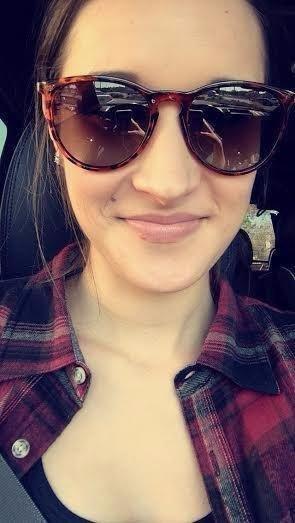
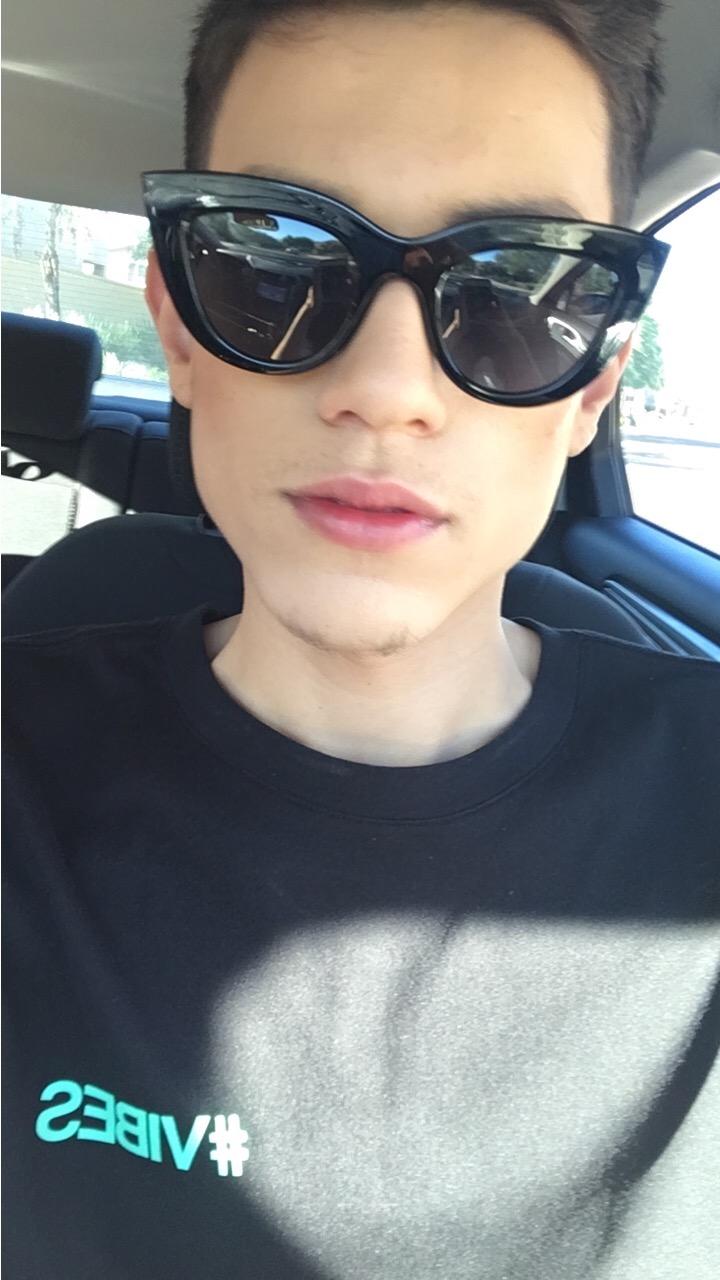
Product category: accessories_sunglasses
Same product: no